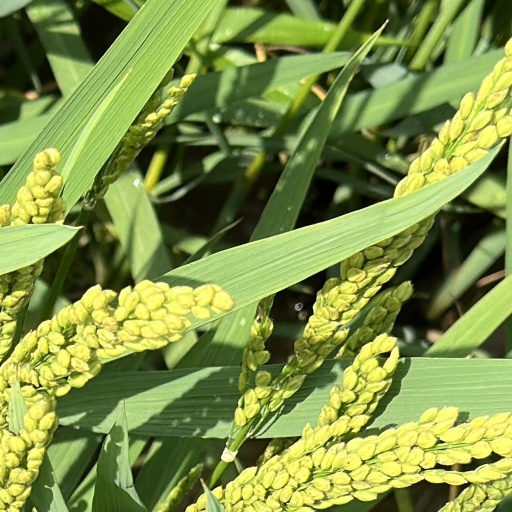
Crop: rice